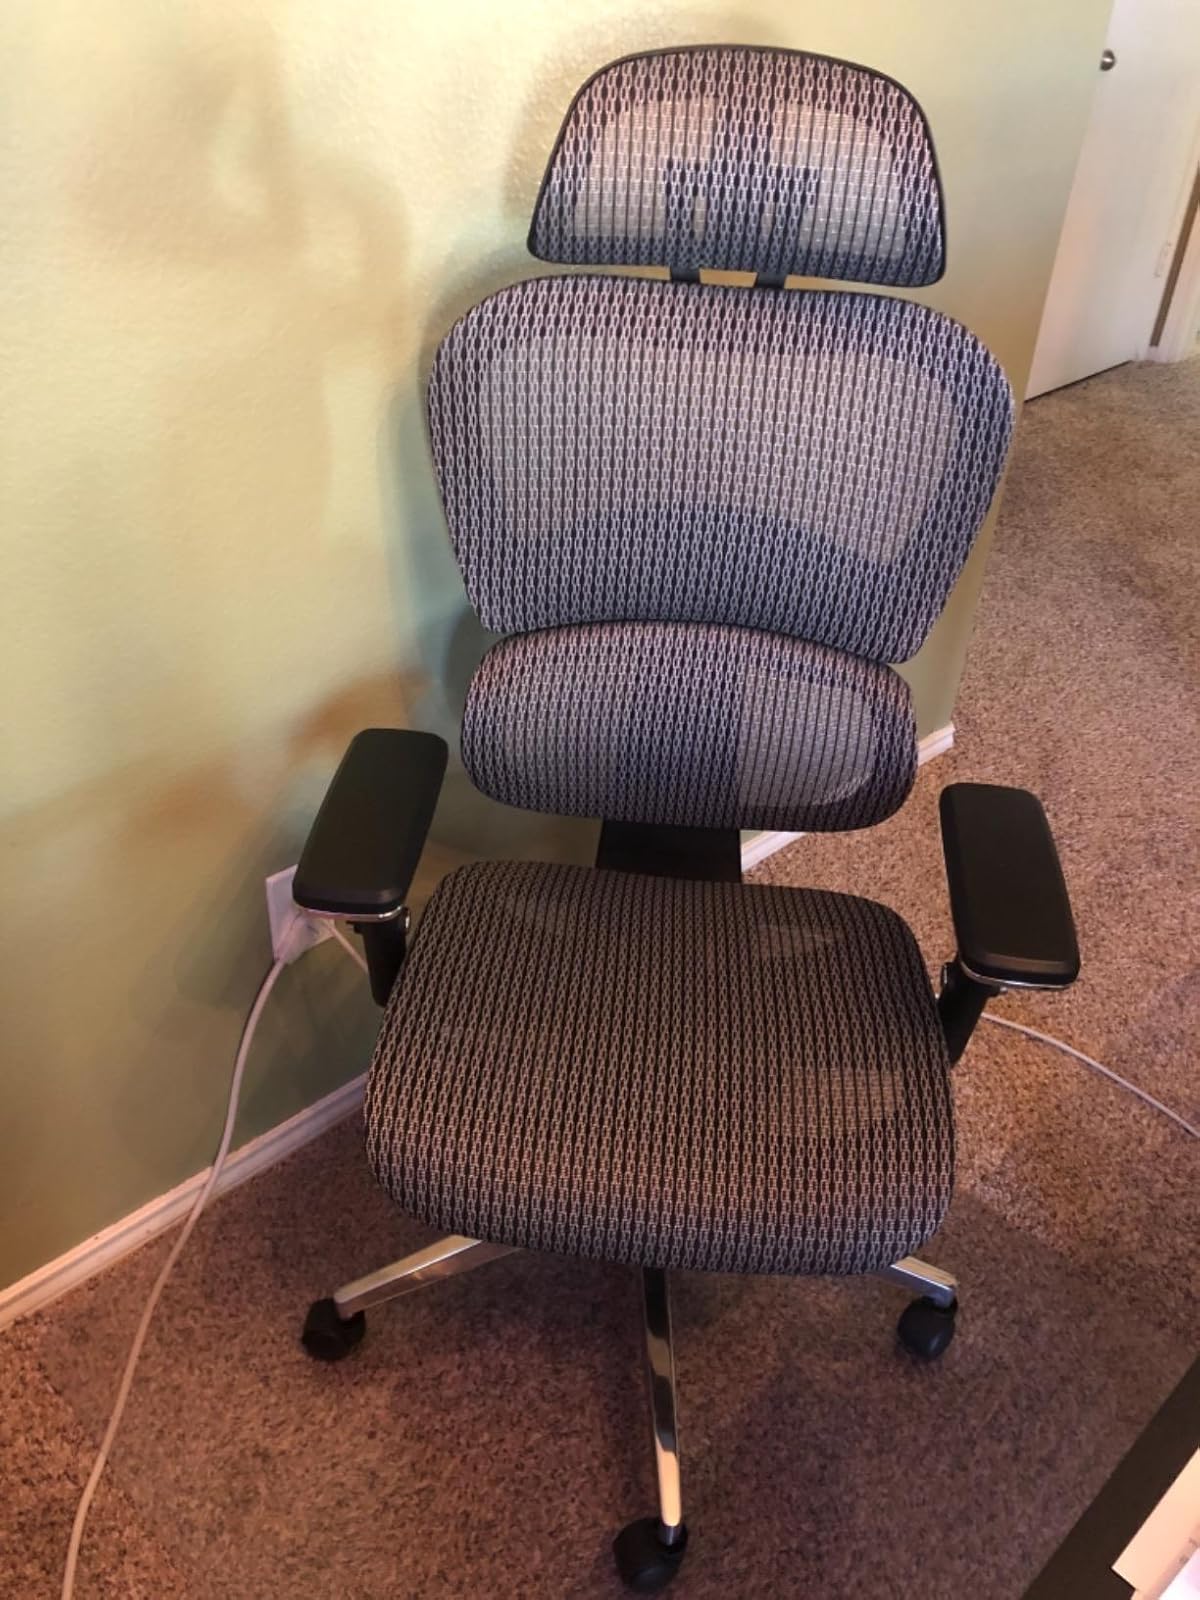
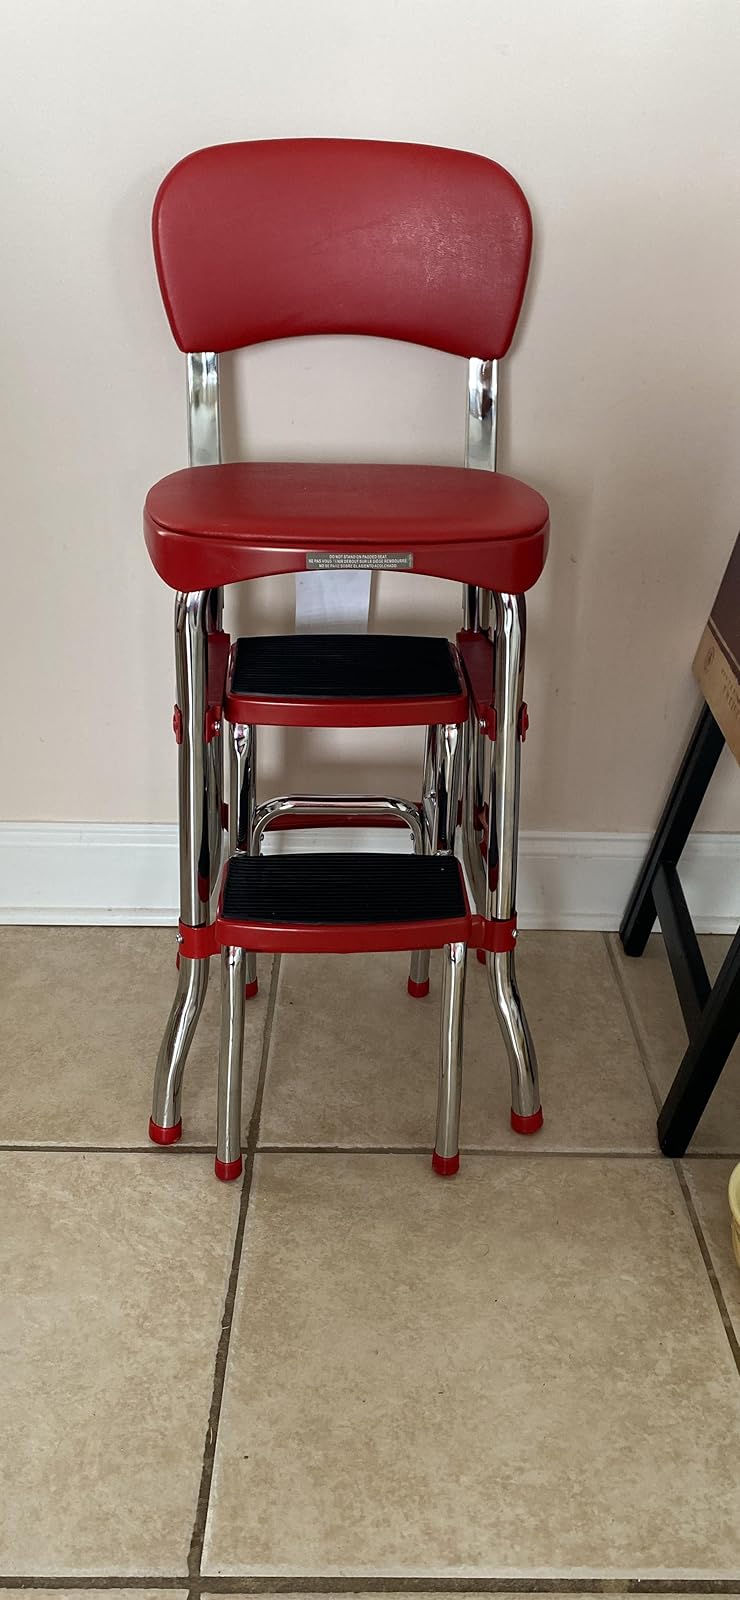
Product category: items_chair
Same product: no